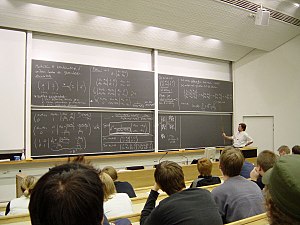
Tavle
Firdobbelt tavle på Helsingfors universitet.
Tavle er den plade, som man med kridt kan skrive eller tegne på. De er populære inden for matematiske eller tekniske universiteter, og anvendes stadig i grundskolen i mange dele af verden.